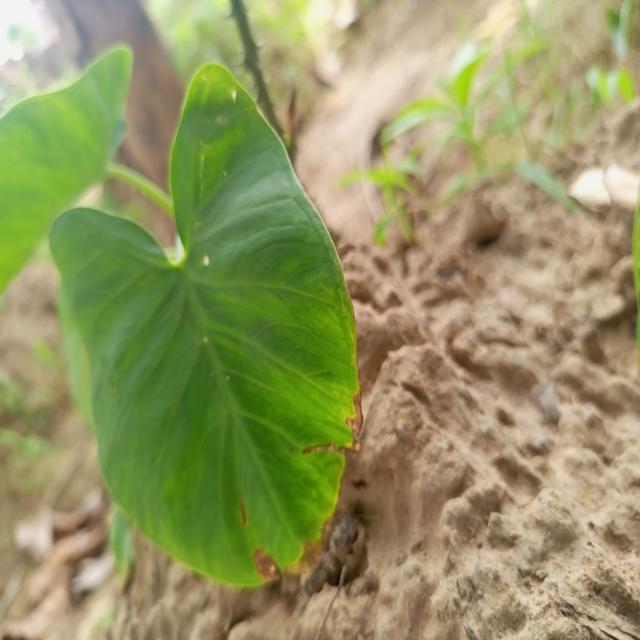
Label: Early_Blight